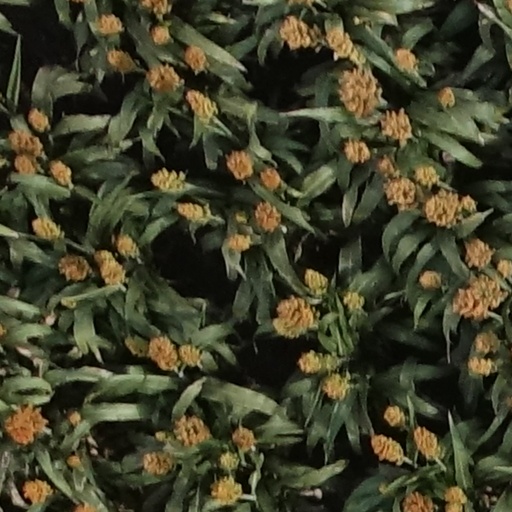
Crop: sorghum